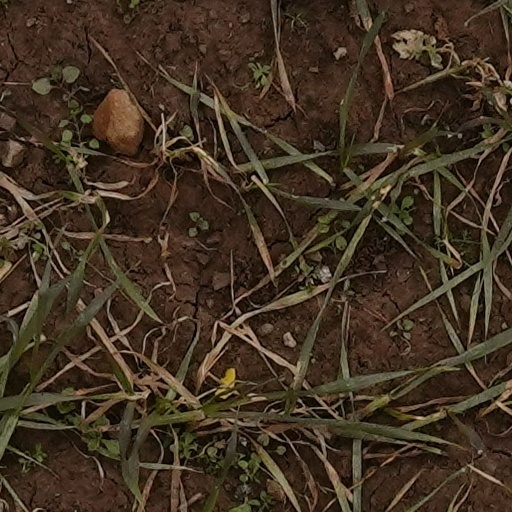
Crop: wheat